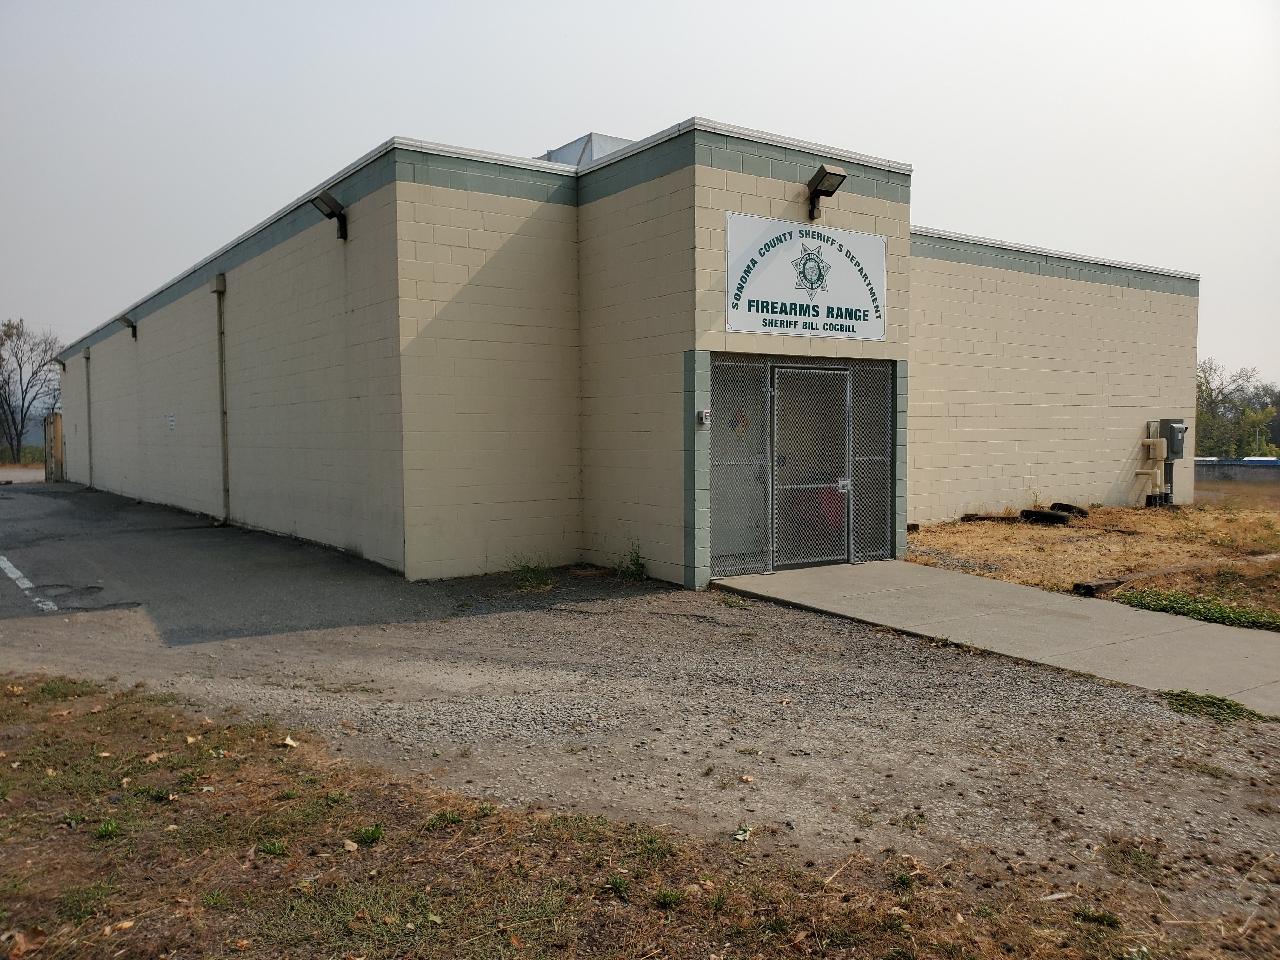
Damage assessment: no_damage